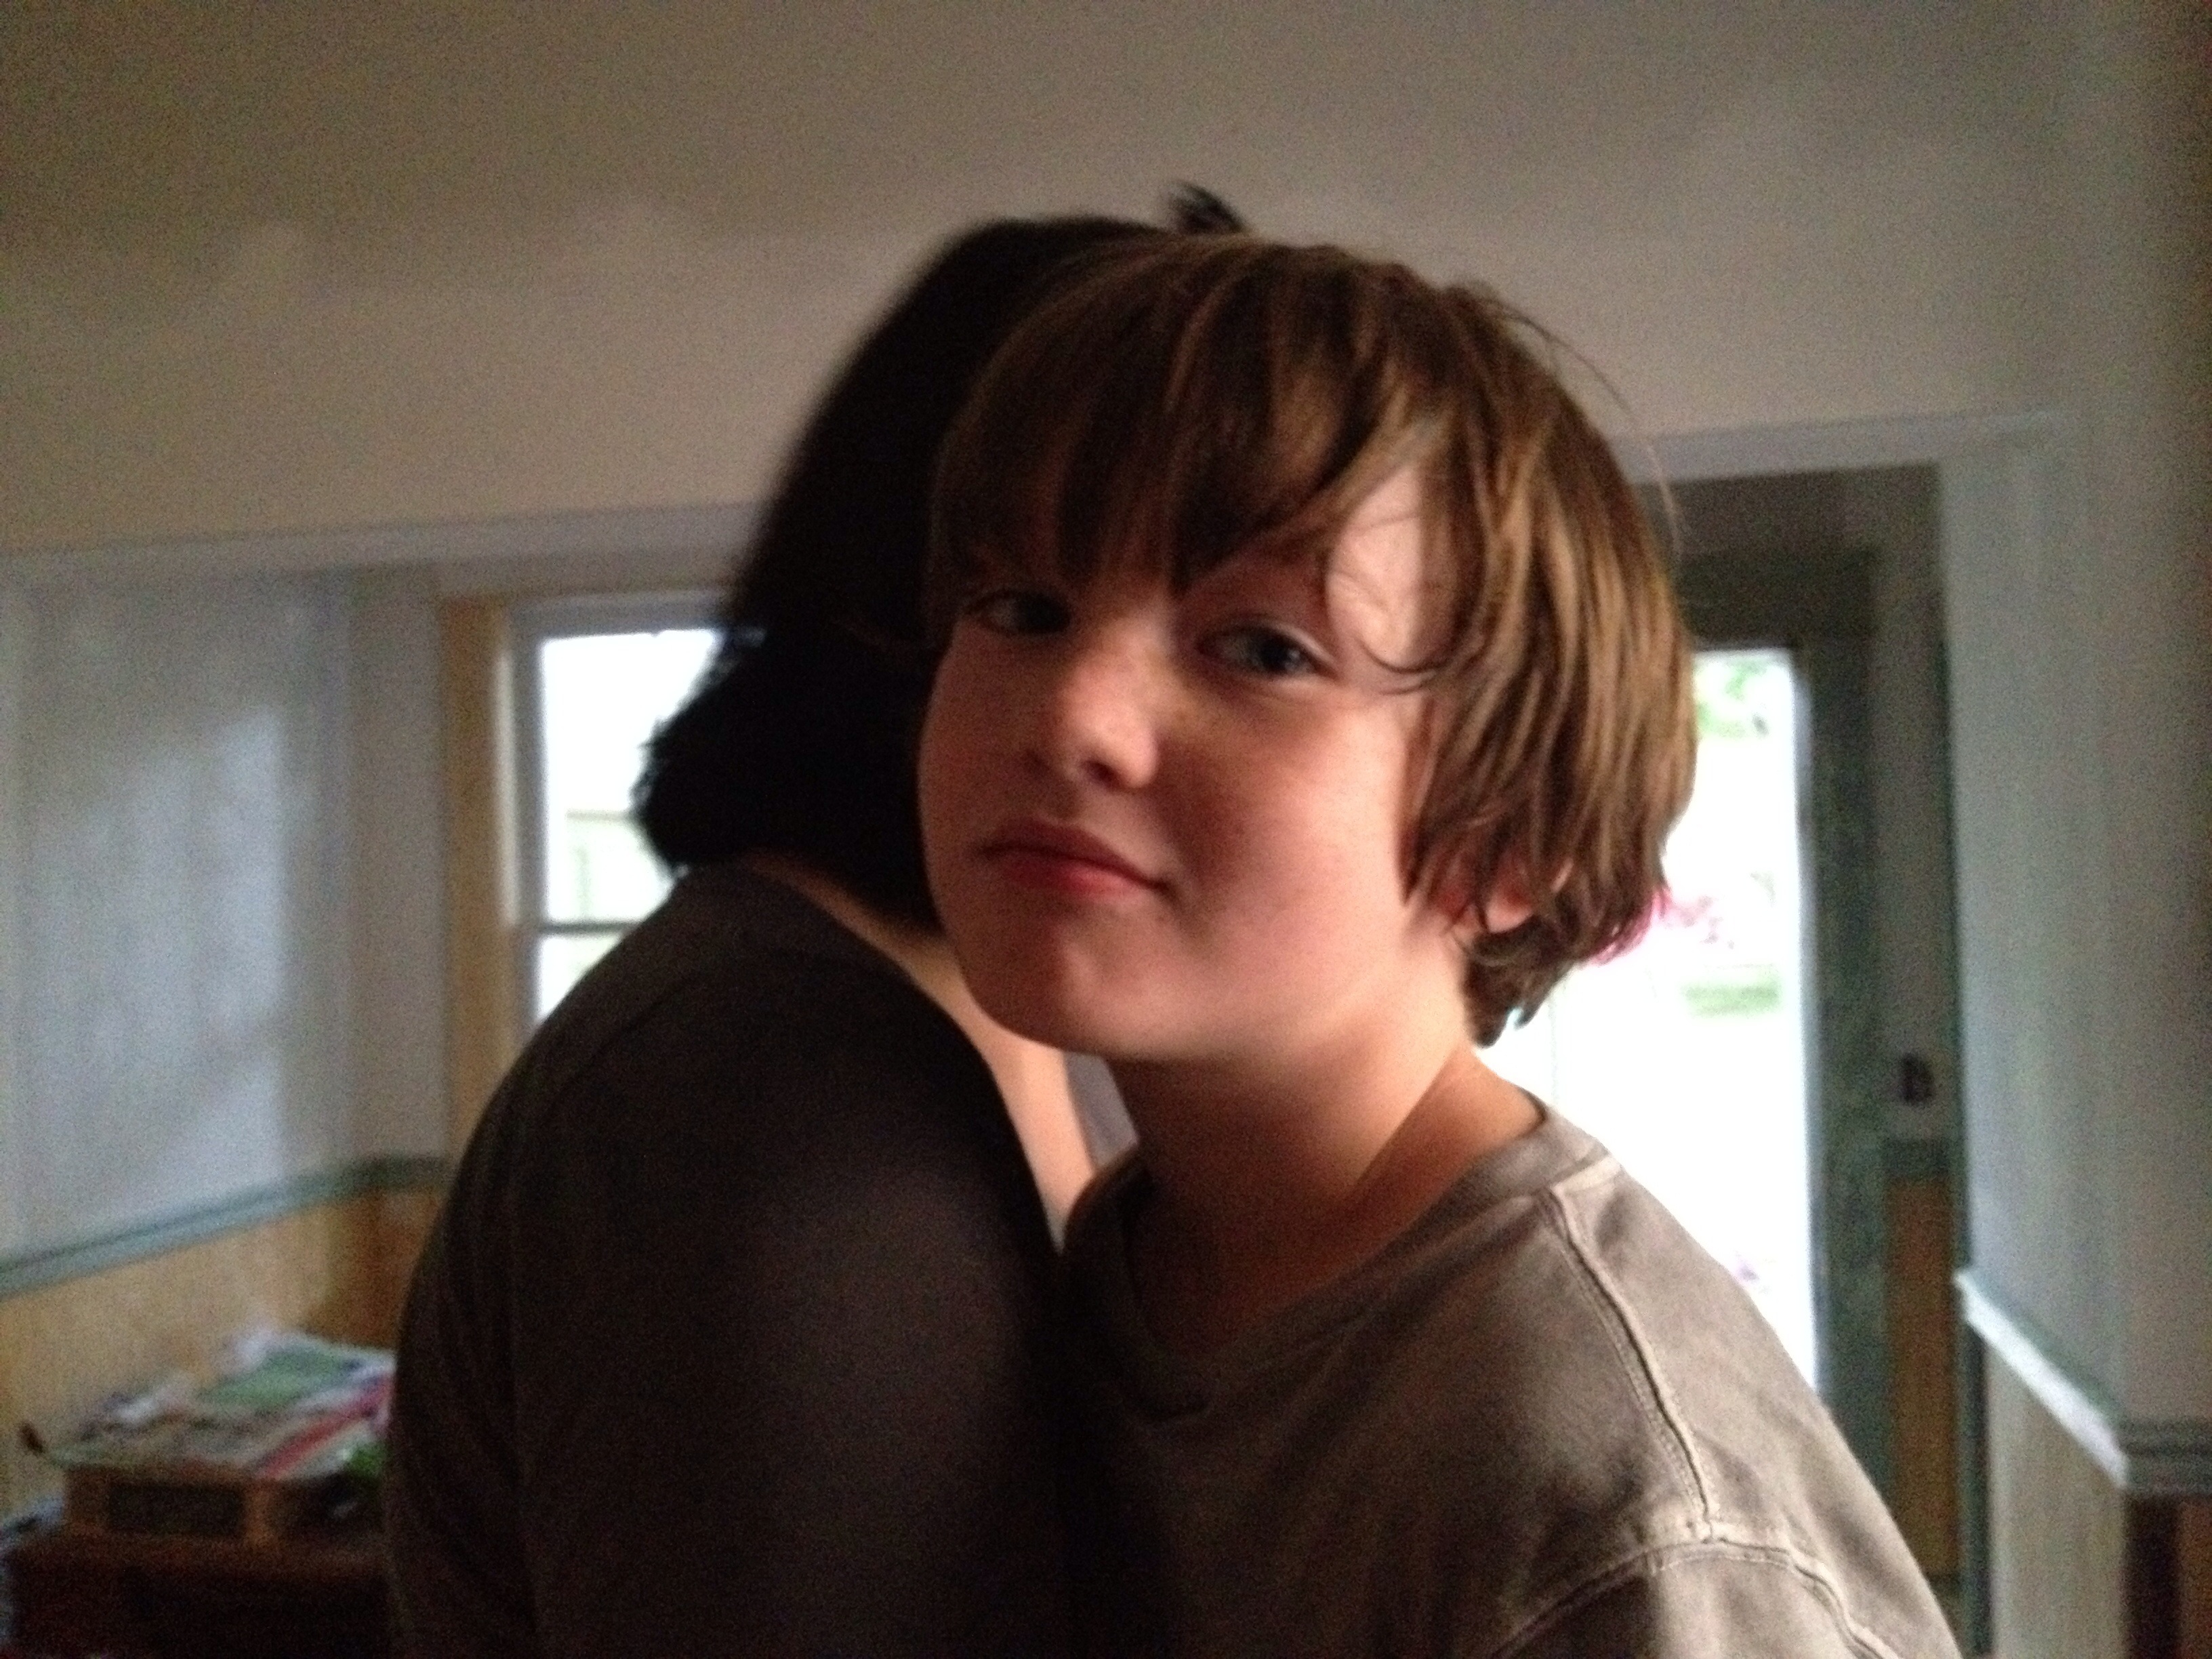
person, girl, woman, hair, portrait, facial expression, hairstyle, smile, face, eye, glasses, head, image, emotion, interaction